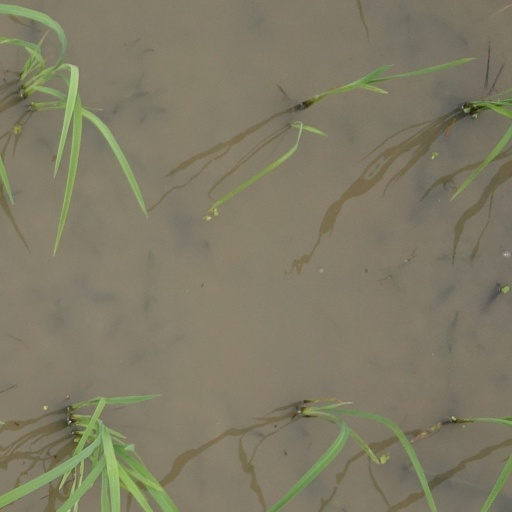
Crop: rice